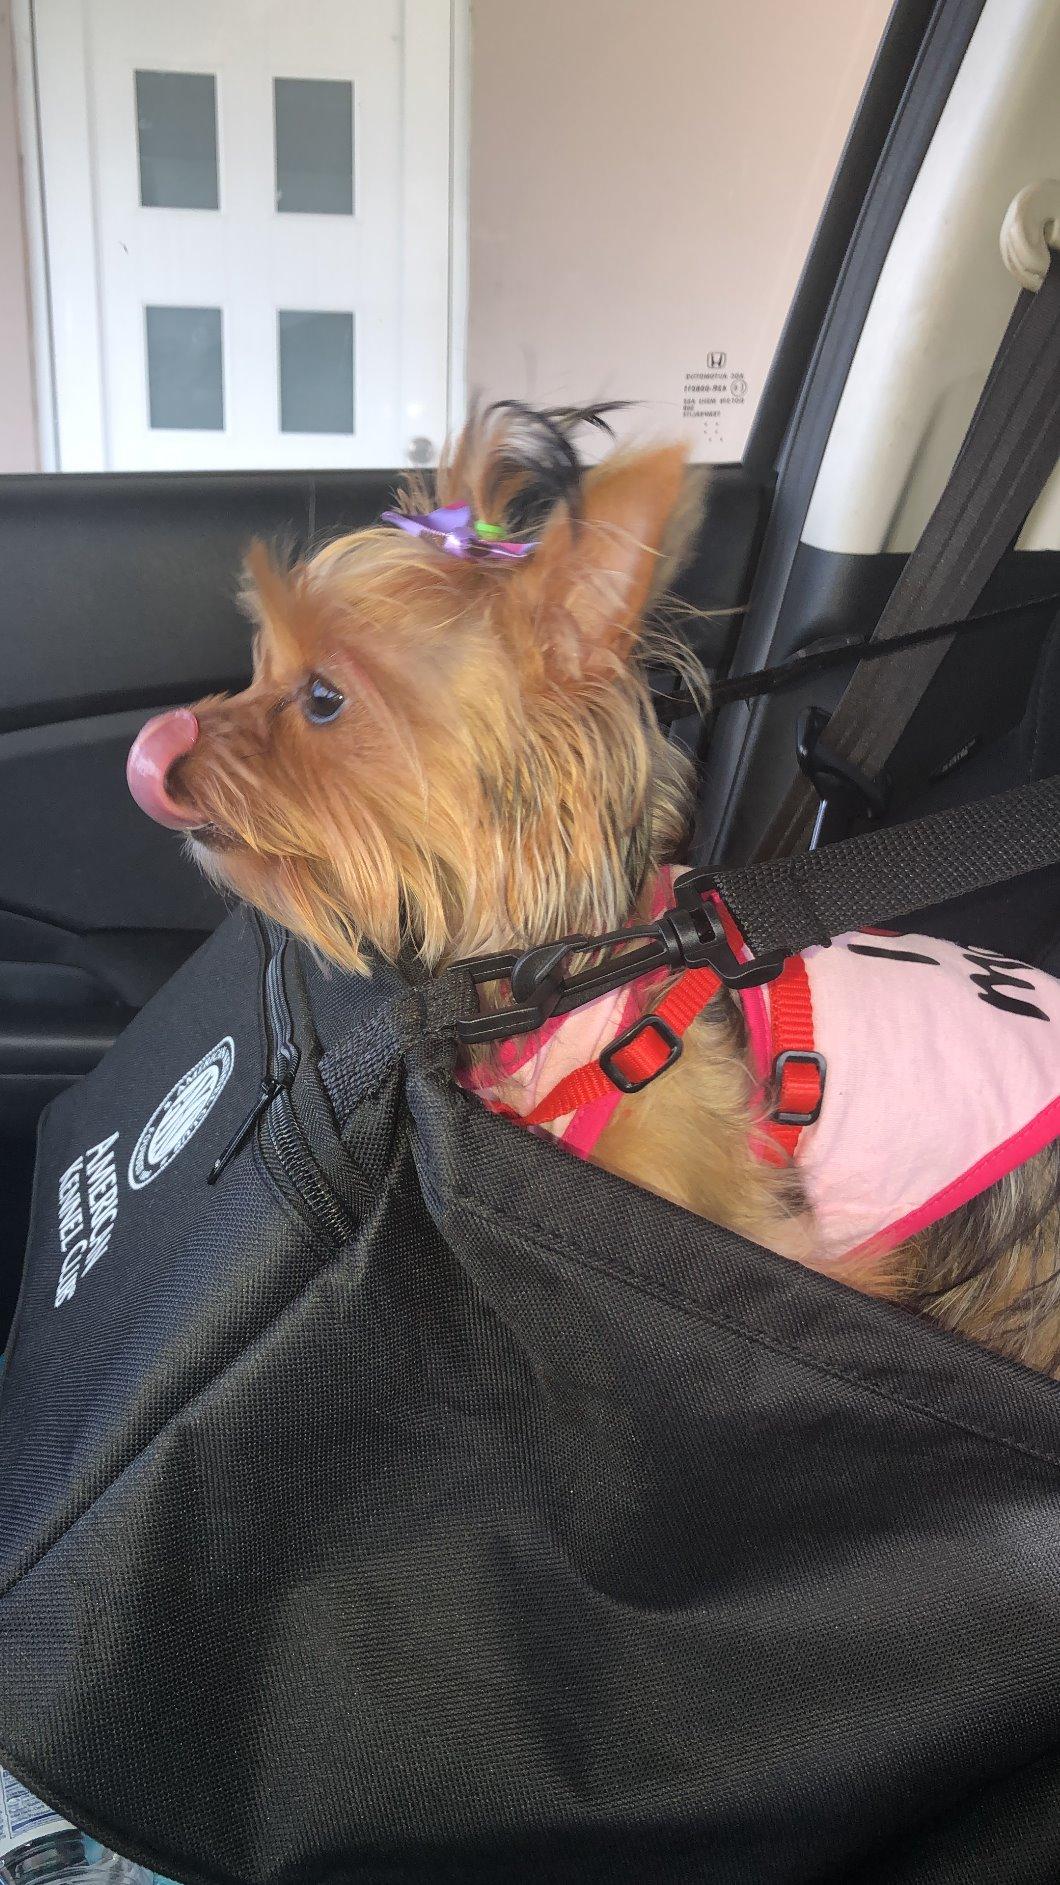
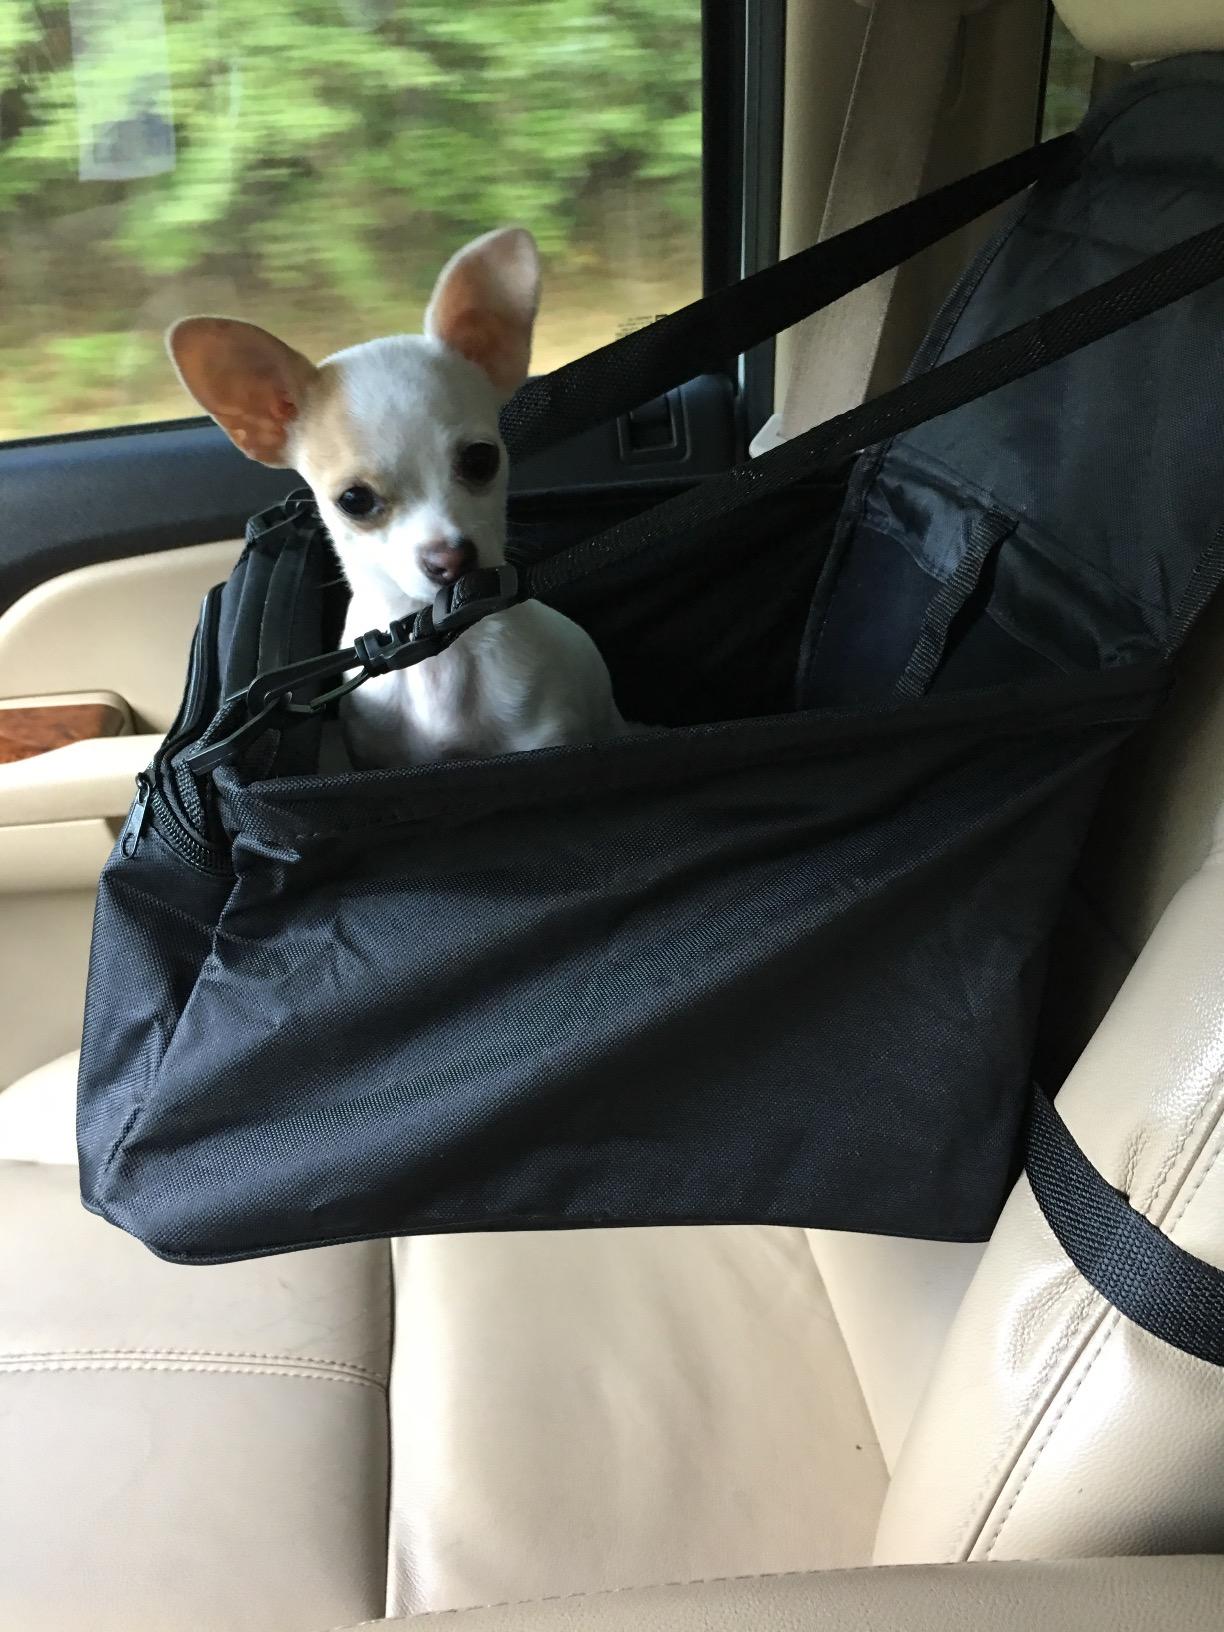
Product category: items_kennel
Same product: yes